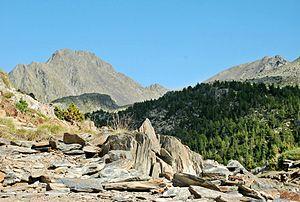
Situé dans les Pyrénées-Orientales, le lac ou étang de Lanoux, est le plus grand lac des Pyrénées françaises. Il mesure 2 500 mètres de longueur, 500 mètres de largeur et 75 mètres de profondeur. Sa superficie est de 1,71 km² et son altitude de 2 213 mètres.
Le pic Carlit est un sommet granitique des Pyrénées françaises situé dans le massif du Carlit. C'est le point culminant du département des Pyrénées-Orientales avec une altitude de 2 921 mètres. Son nom est issu du massif dans lequel il se trouve. Le climat subocéanique froid apporte de nombreuses perturbations et un enneigement hivernal durable au-dessus de 2 000 mètres de novembre à avril.